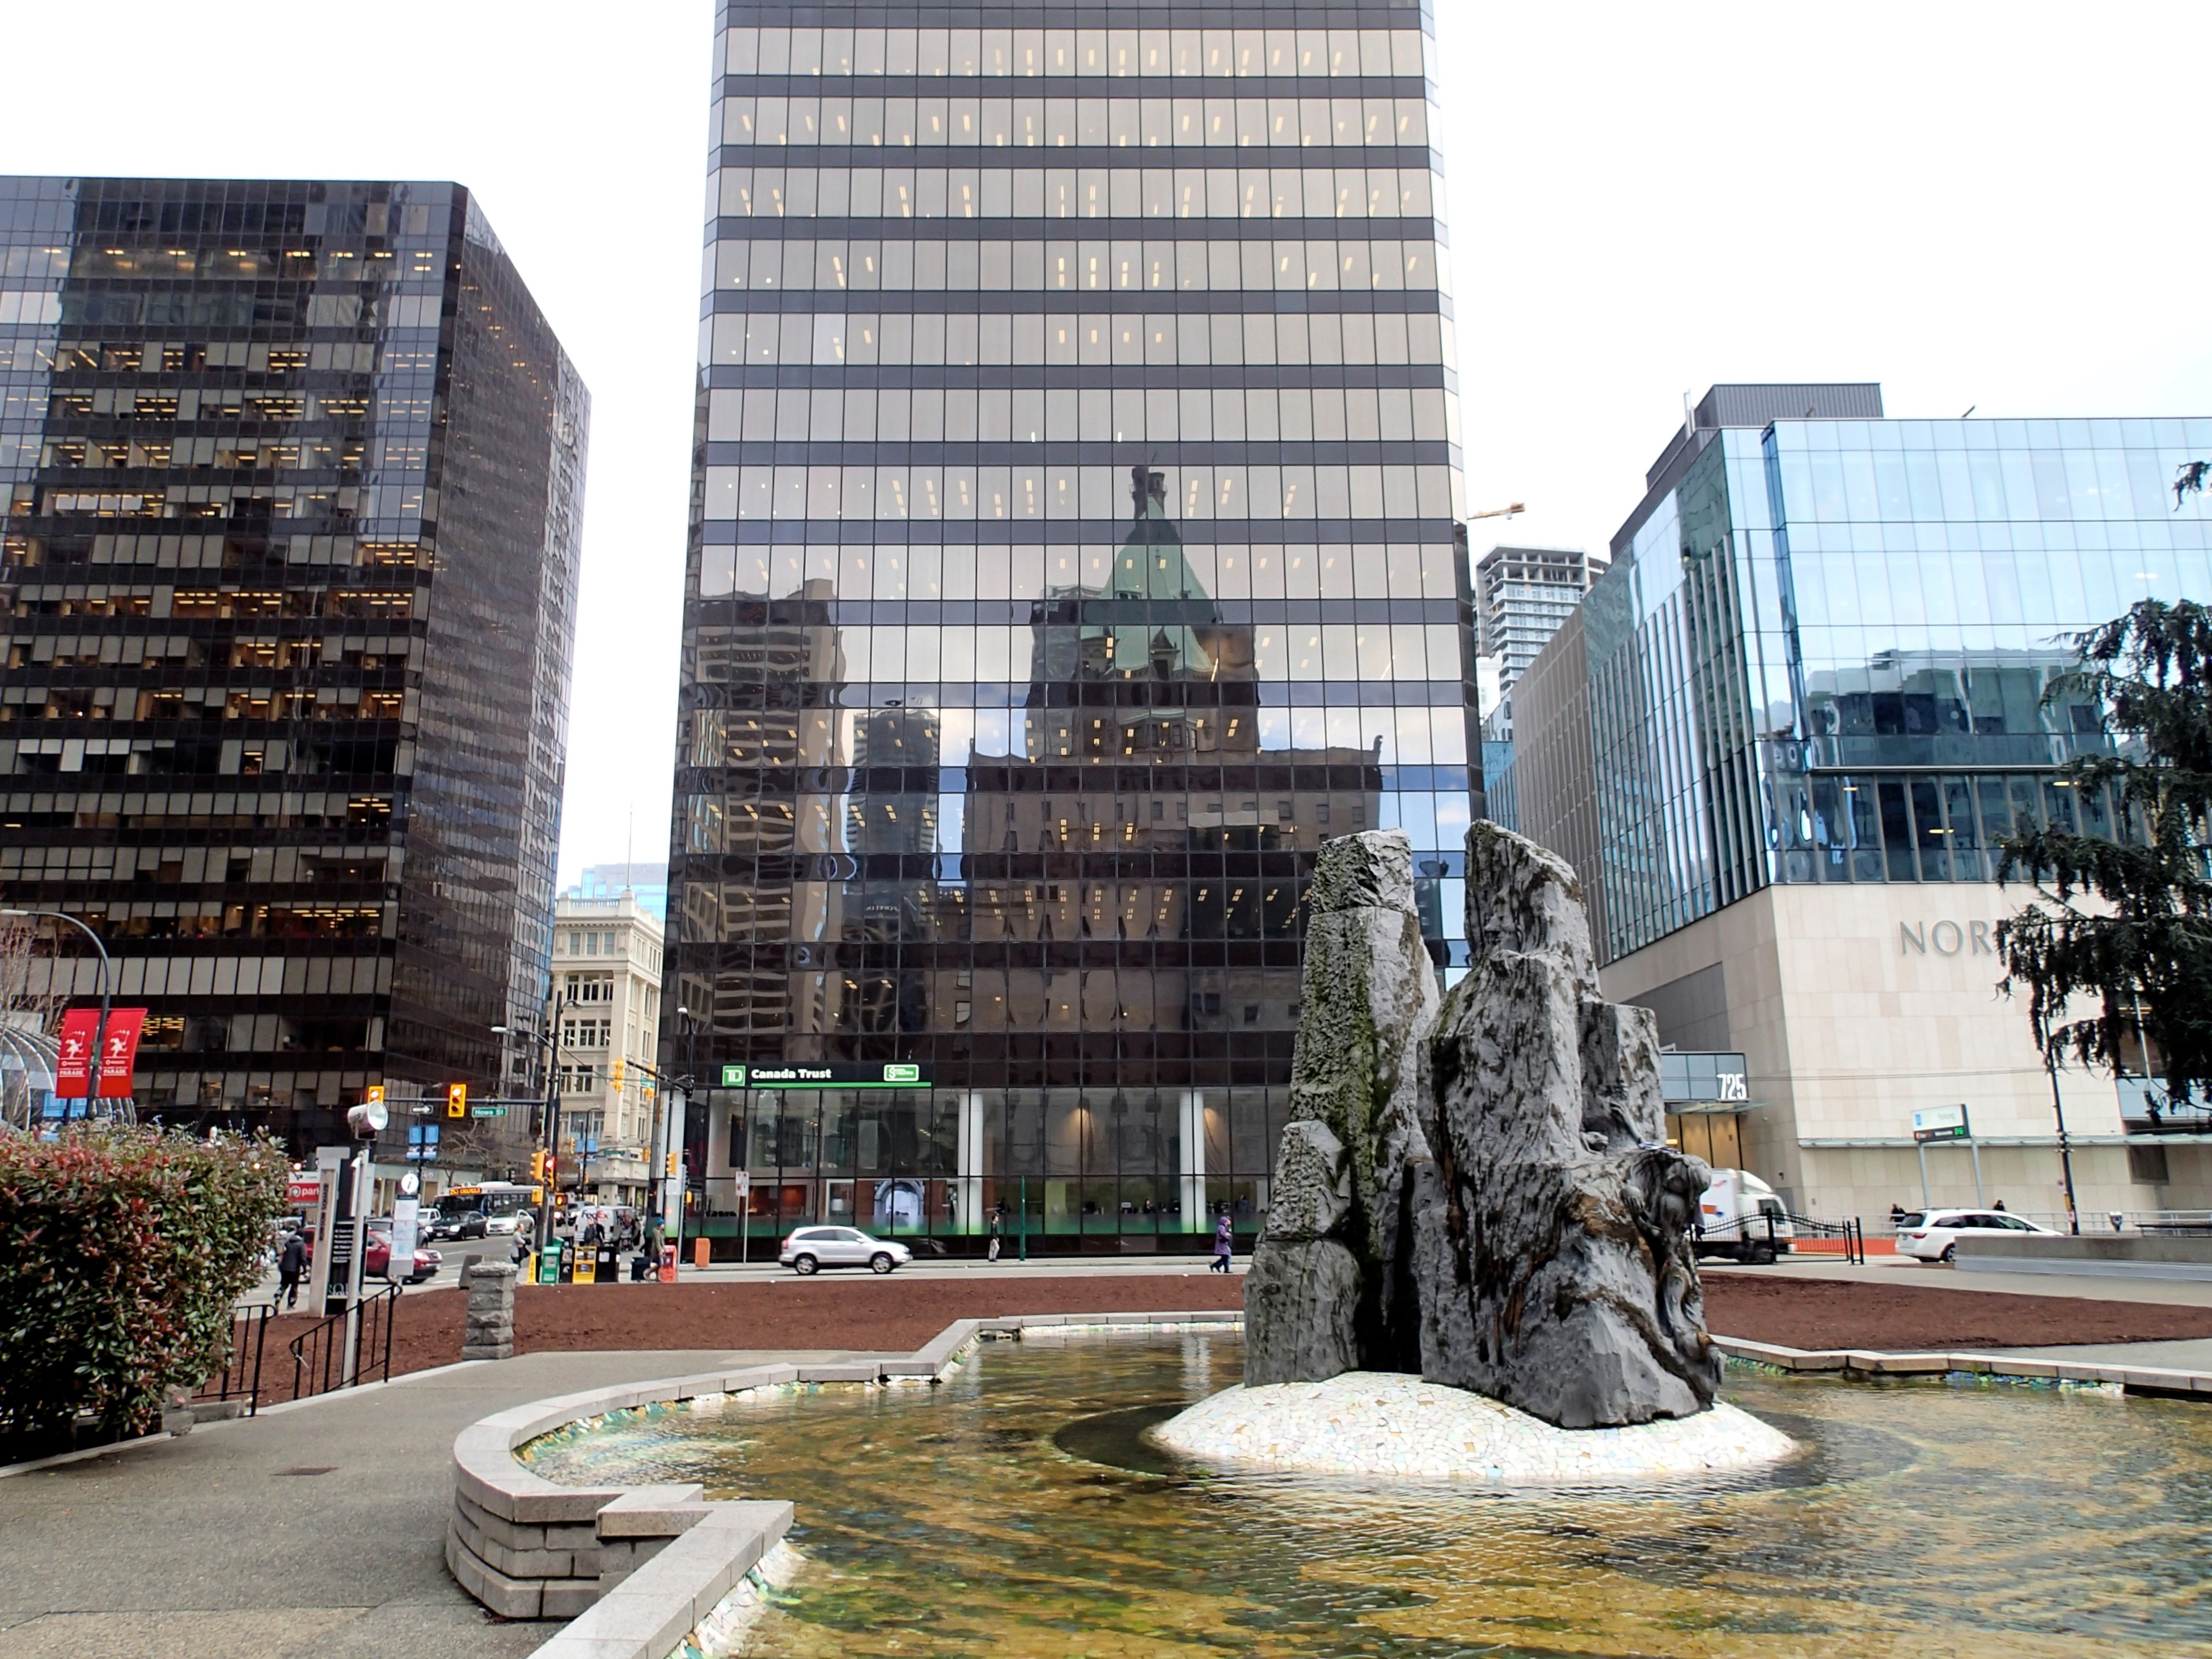
architecture, city, skyscraper, cityscape, downtown, tower, plaza, landmark, facade, tower block, town square, headquarters, metropolis, condominium, neighbourhood, urban area, residential area, human settlement